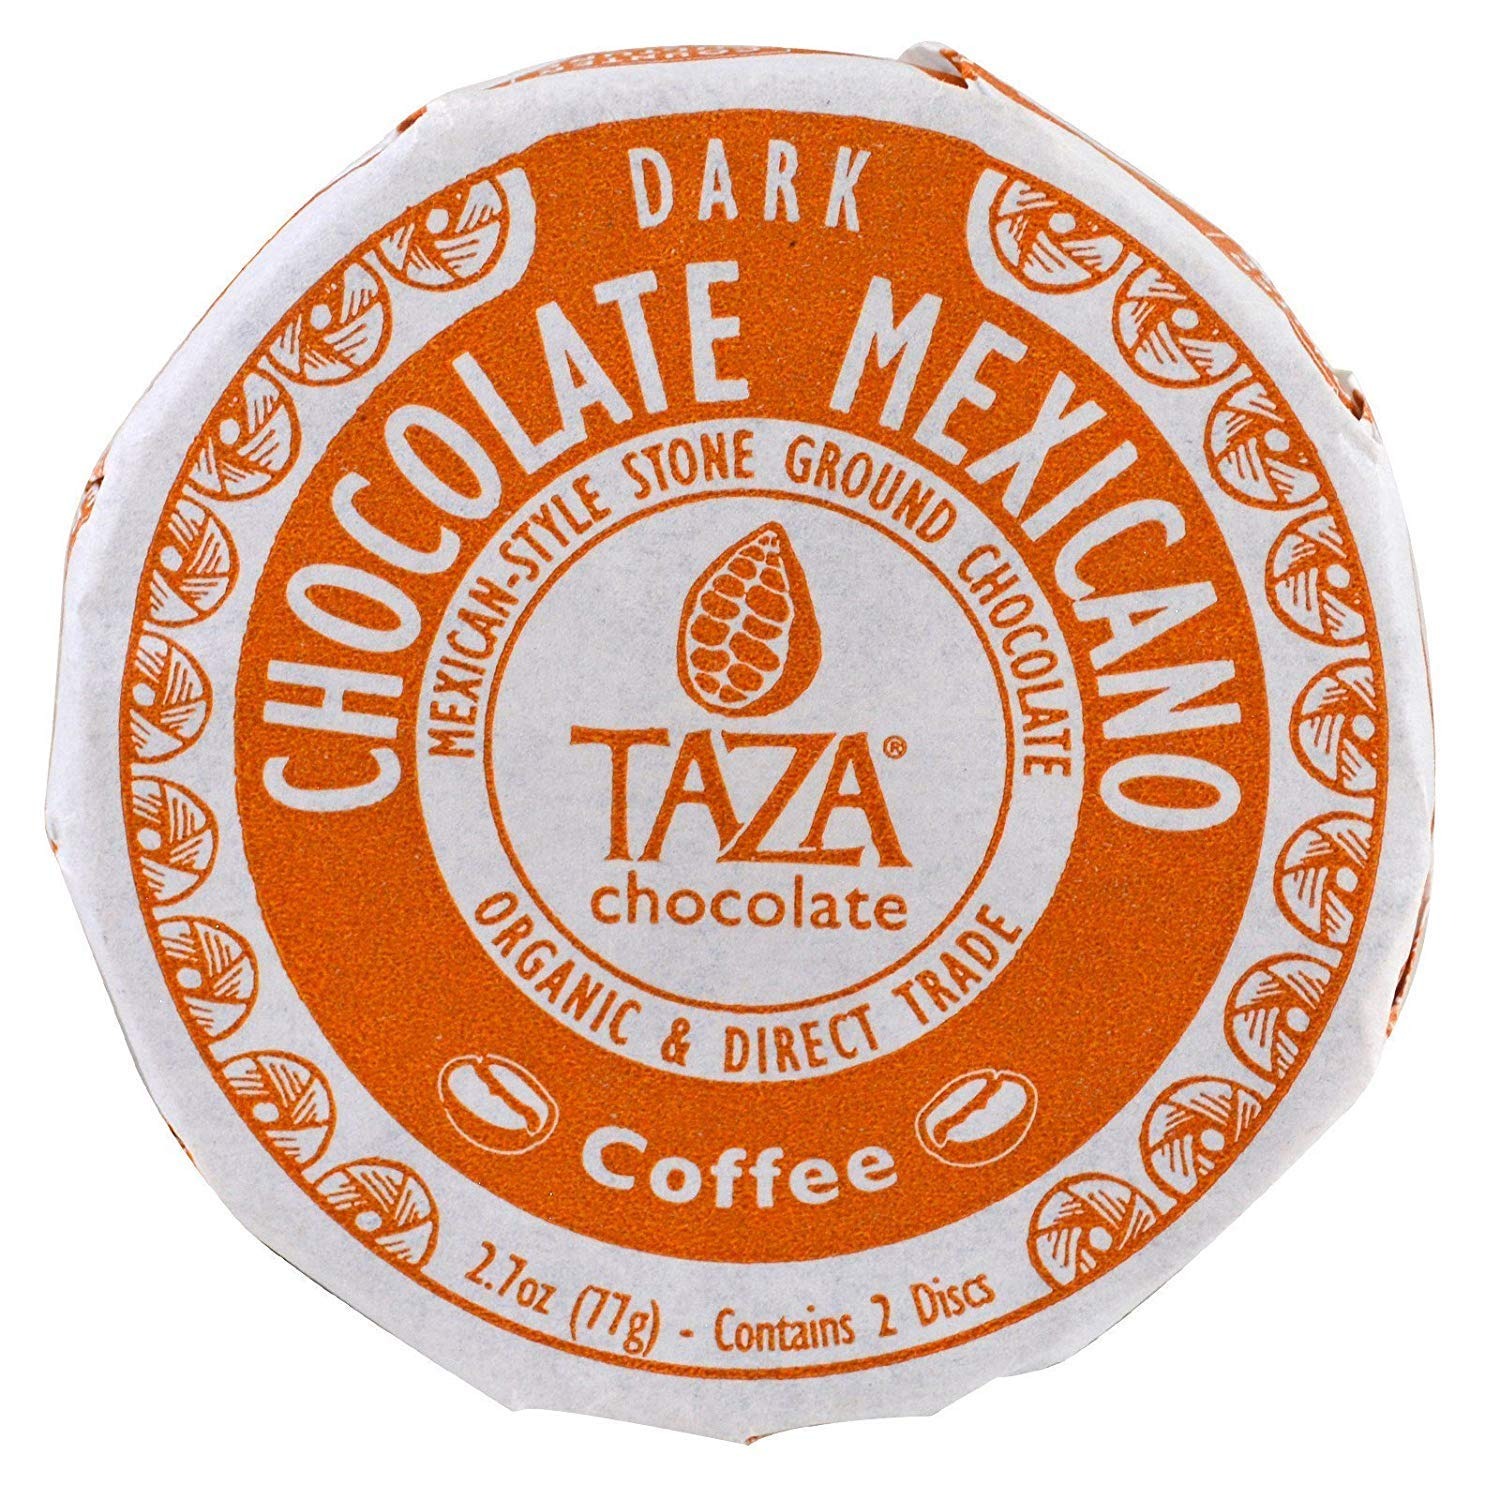
Item Name: Taza Chocolate, Chocolate Mexicano, Coffee, 2.7 Ounce (4 Count)
Value: 10.8
Unit: Ounce

Price: 7.665